Answer in natural language. Is Window (marked A) in front of stainless steel refrigerator (marked B)? Choose between the following options: yes or no
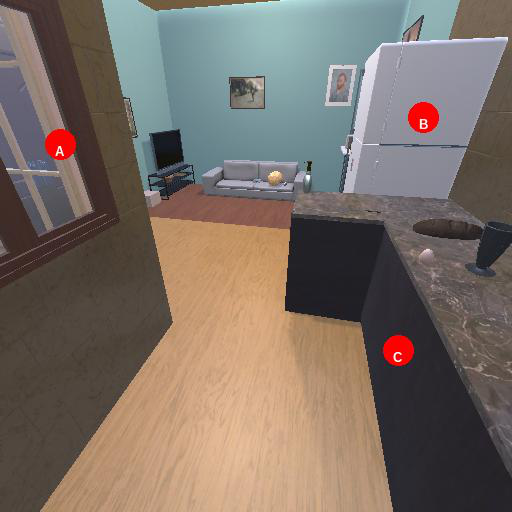
<answer>yes</answer>